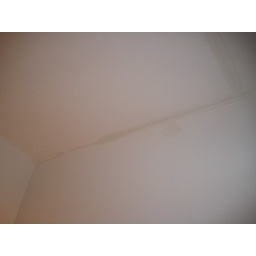
water damage in bedroom (before a portion of the ceiling was stripped)